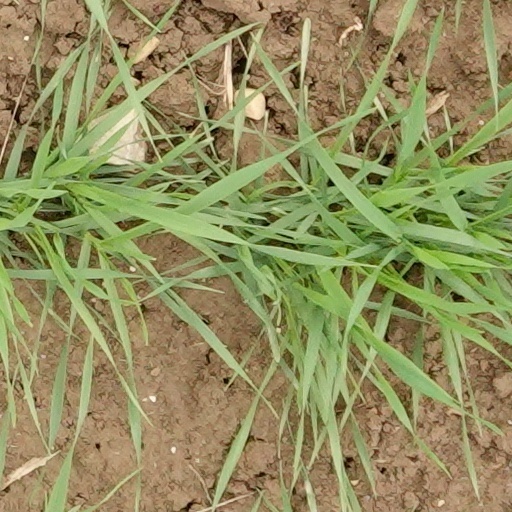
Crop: wheat